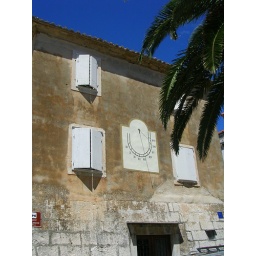
Brac, Sutivan, This house was an old fort and castle around the XVI century